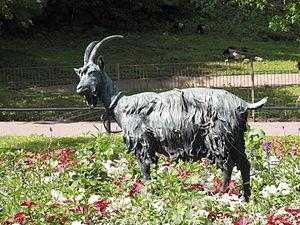
La Liste des statues et monuments mémoriaux d’Helsinki comprend tous les ouvrages situés dans les rues, les places et les parcs d’Helsinki qui appartiennent aux collections du Musée d'Art d'Helsinki ou toutes les œuvres appartenant à d’autres organismes et qui sont exposées en plein air.